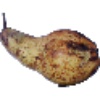
Label: Pear Abate 1